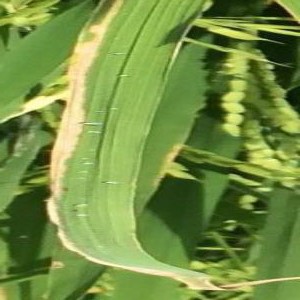
Disease: Bacterialblight